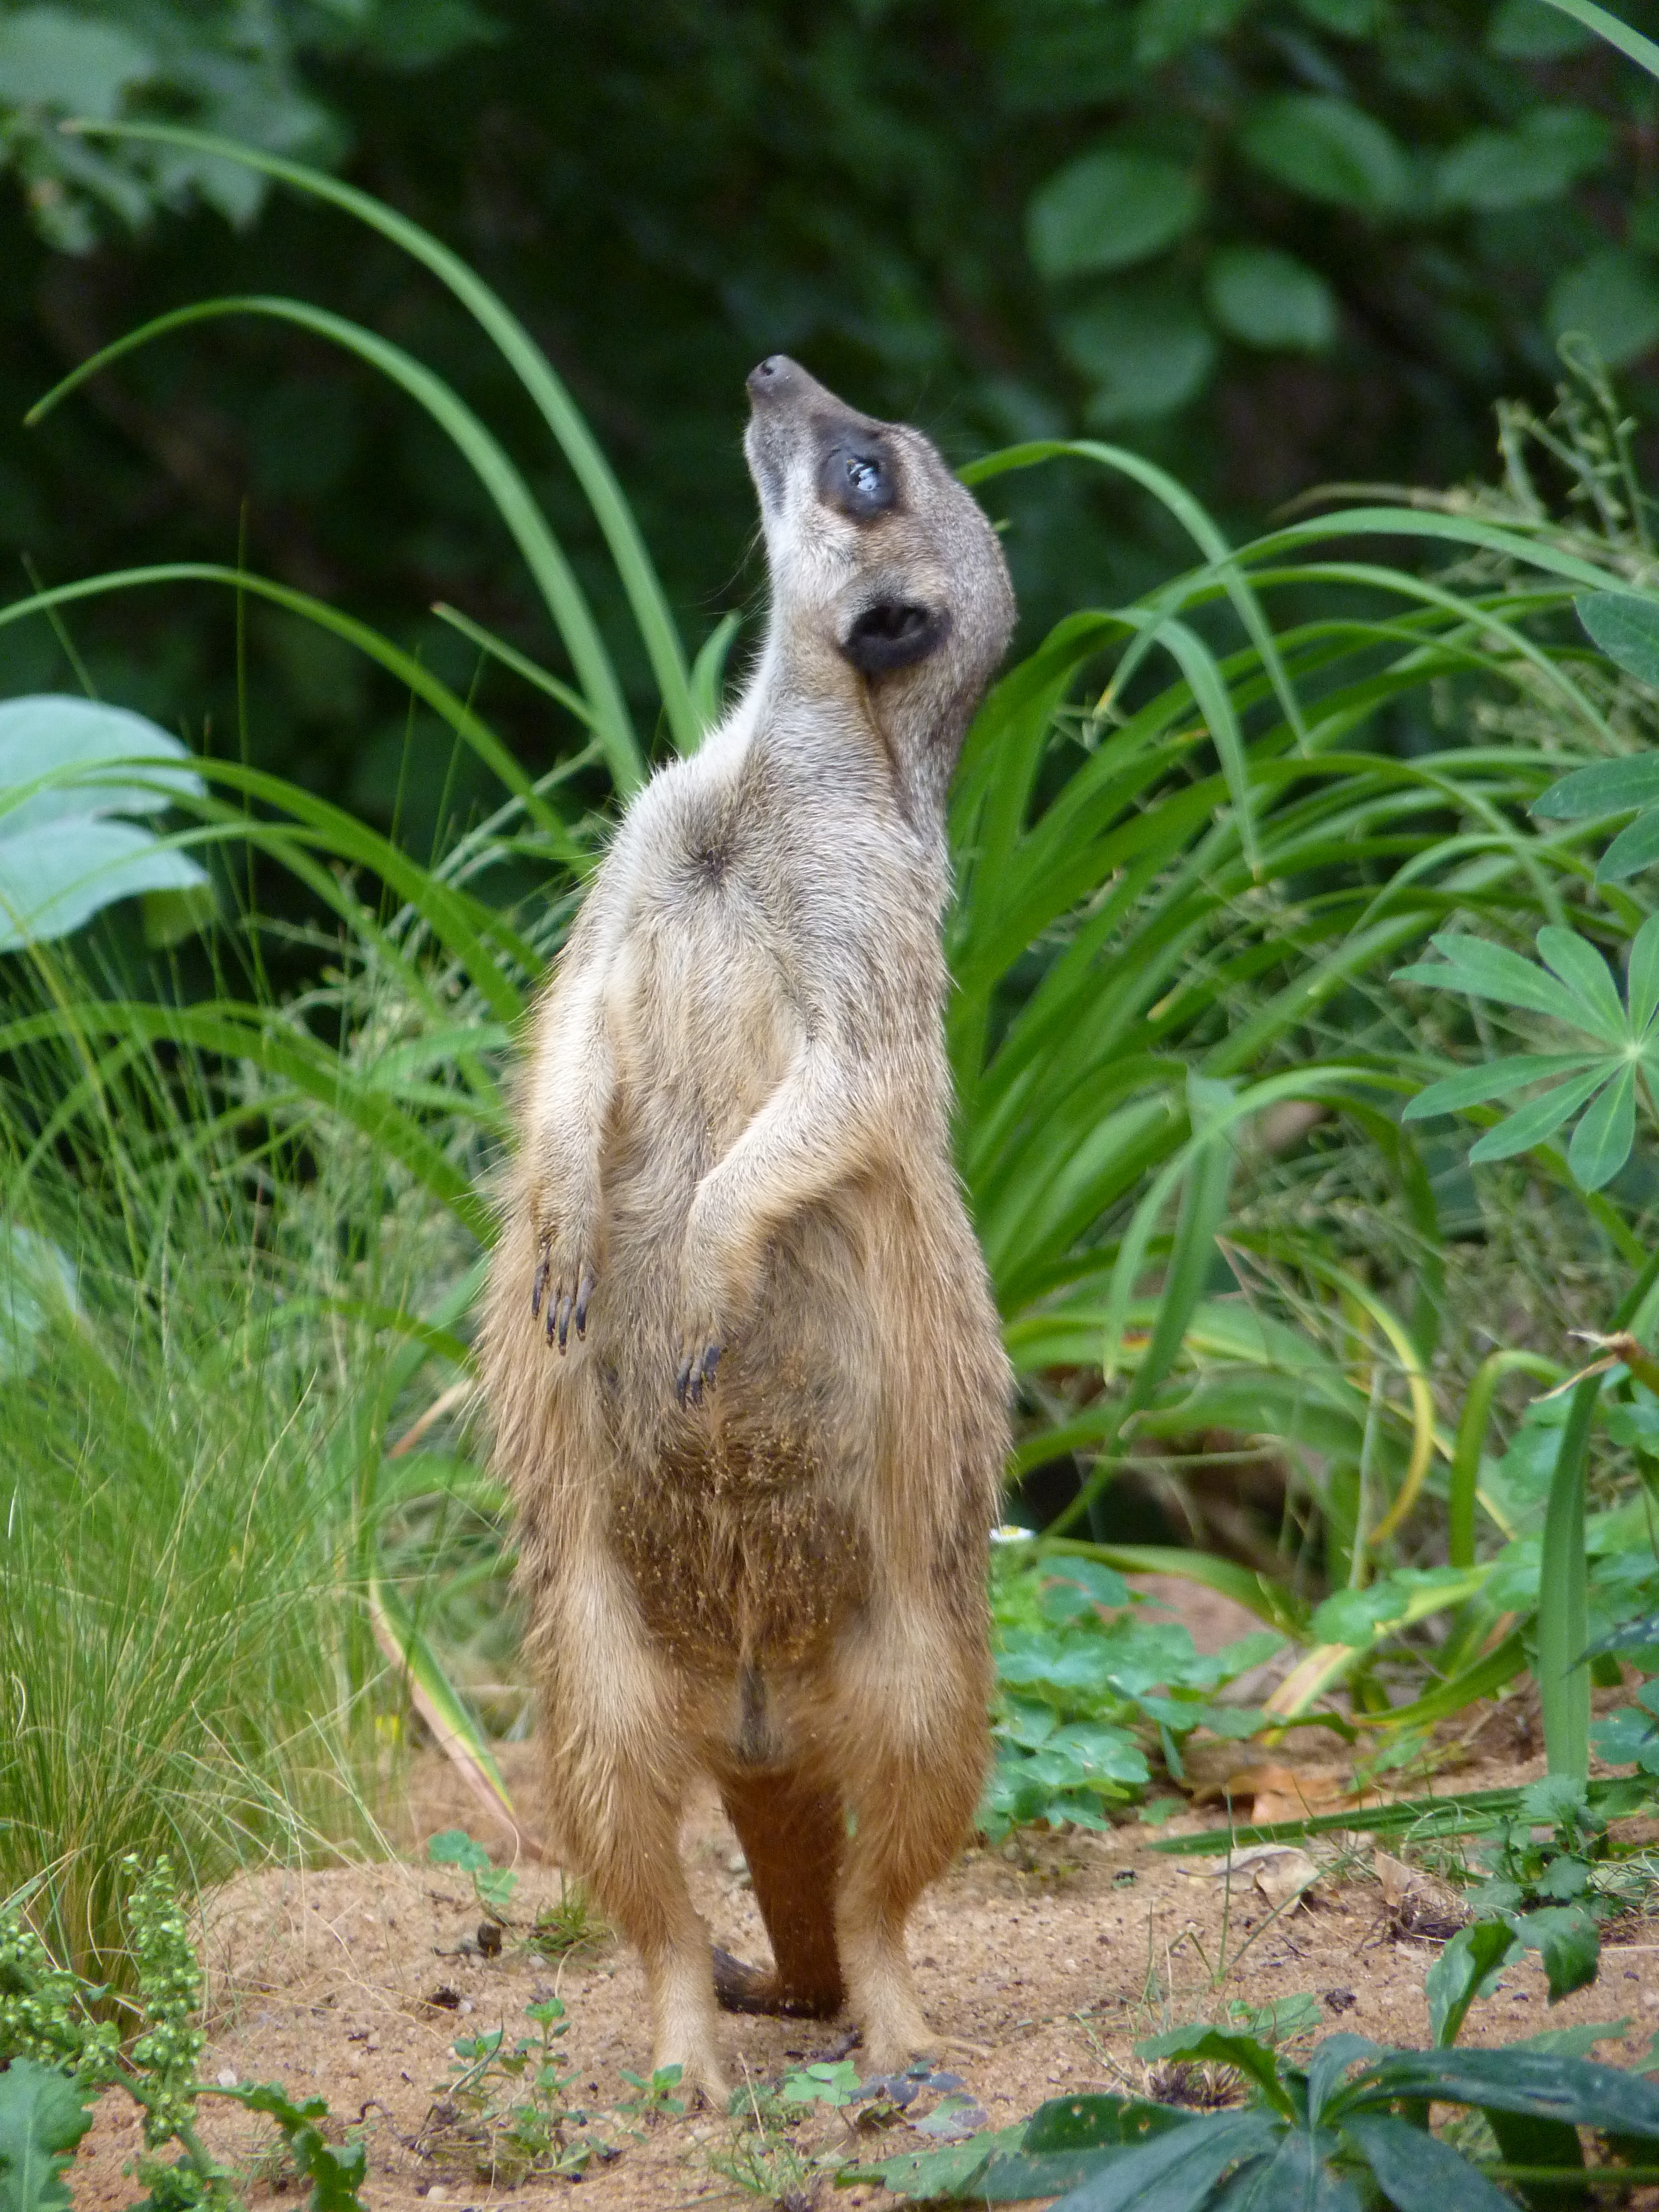
animal, social, wildlife, zoo, mammal, fauna, vertebrate, guard, meerkat, attention, keep watch